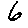
Label: 6